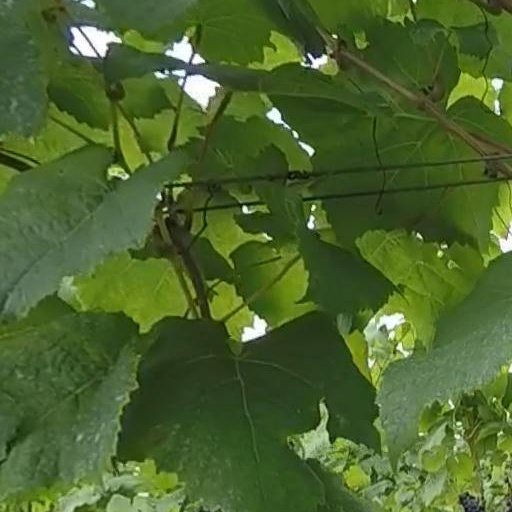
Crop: grape